Maryland Route 17

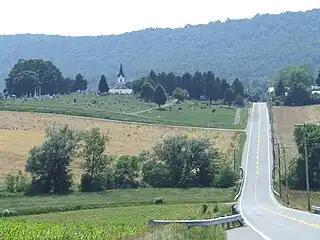
Southbound MD 17 entering Burkittsville

MD 17 begins at the Virginia state line at the Potomac River in the city of Brunswick. The roadway continues into Loudoun County, Virginia, as SR 287 (Berlin Pike), which heads south toward Lovettsville. MD 17 crosses the river on the Brunswick Bridge, a two-lane steel girder bridge that also passes over the Chesapeake and Ohio Canal, CSX's Metropolitan Subdivision railroad line, Walnut Street, Virginia Avenue, and Potomac Street. The bridge's northern end lands just south of a roundabout that connects MD 17 with Petersville Road, Maryland Avenue, and both directions of B Street. Petersville Road, the old alignment of MD 17, heads south into the Brunswick Historic District and becomes Maple Avenue, which provides access to Chesapeake and Ohio Canal National Historical Park and the historic Brunswick train station, which is served by MARC's Brunswick Line.